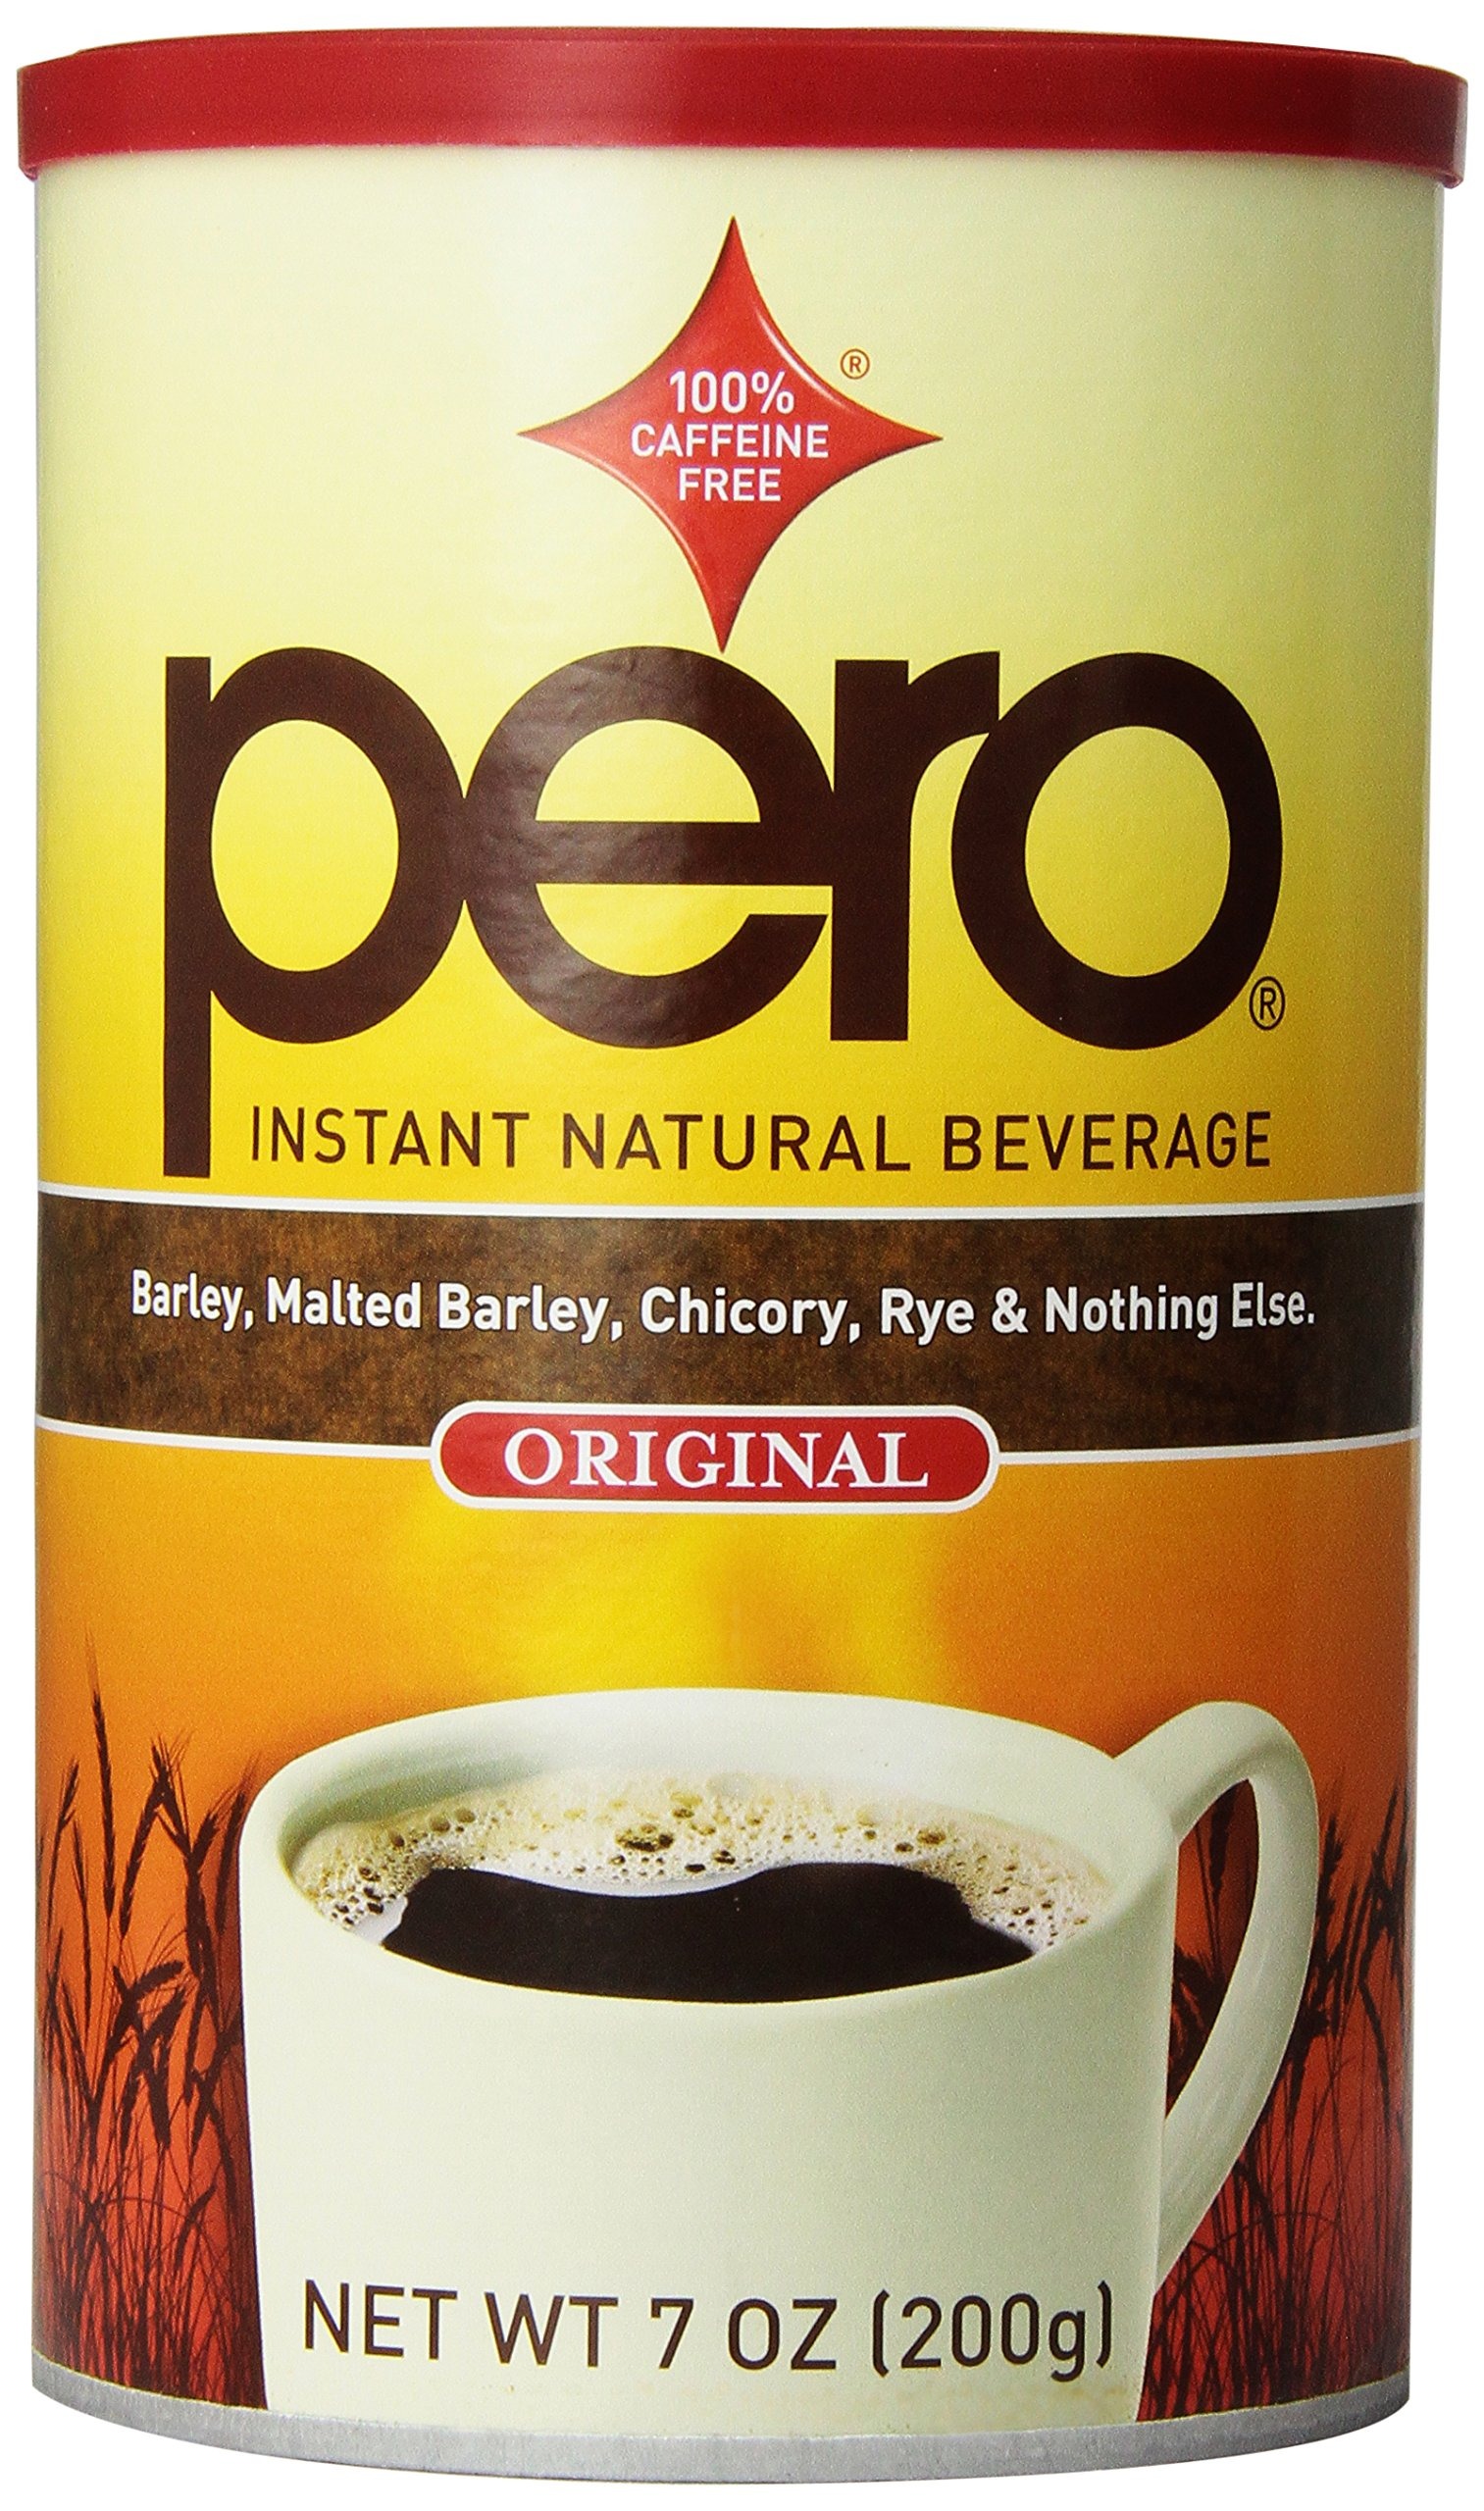
Item Name: Pero Instant Beverage, 7 Ounce (Packaging may vary)
Bullet Point 1: Beverage
Bullet Point 2: 7 ounces
Bullet Point 3: pero instant
Value: 7.0
Unit: Ounce

Price: 9.16